Washington State Route 16

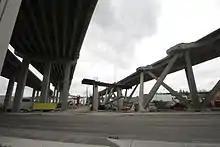
The current westbound (left) and now-demolished eastbound (right) portions of the Nalley Valley Viaduct, carrying SR 16 through Tacoma.

The present route of SR 16 roughly follows the route of several state highways signed during the 20th century, the first of which was State Road 14. State Road 14 traveled north from Shelton to Gorst and south into Gig Harbor as the primary connector between the Olympic and Kitsap peninsulas. Its construction had been proposed by Pierce County in the 1910s to connect Gig Harbor to the Navy Yard Highway, which was under construction at the time. State Road 14 was re-designated in 1937 as PSH 14 and included a secondary highway named SSH 14C that traveled from Gig Harbor to the Tacoma Narrows, site of an under-construction suspension bridge to open in 1940. PSH 14 was extended southeast over SSH 14C and the unfinished Tacoma Narrows Bridge into the city of Tacoma as part of a transfer of bridge ownership to the state of Washington in 1939. After the collapse of the original bridge on November 7, 1940, PSH 14 was truncated to Gig Harbor and traffic was redirected to a ferry landing in Manchester. The second Tacoma Narrows Bridge was opened on October 14, 1950, and PSH 14 was extended the following year to an intersection with U.S. Route 99 (US 99) in Downtown Tacoma.